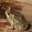
Label: frog